Abigail Scott Duniway

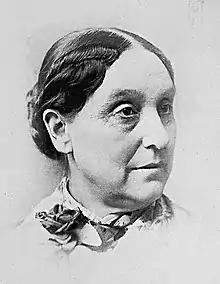
Duniway between 1870 and 1900

Duniway's "Captain Gray's Company; or, Crossing the Plains and Living in Oregon" (1859), was the first novel to be commercially published in Oregon. This and others that she wrote drew repeatedly on her experiences as a young woman on the Oregon Trail. Her last novel to tell the story was "From the West to the West: Across the Plains to Oregon" (1905). She wrote a booklet called "My Musings" after attending a convention of the National Woman Suffrage Association in 1872. Her last publication was "Path Breaking: An Autobiographical History of the Equal Suffrage Movement in Pacific Coast States", in 1914.